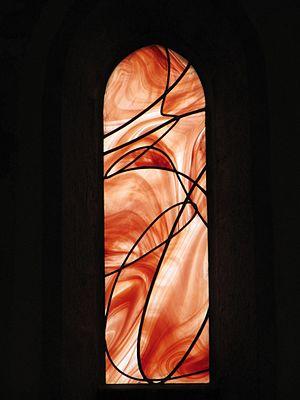
http://www.vitrail-architecture.com
Six-Fours-les-Plages est une commune française située au bord de la Méditerranée dans le département du Var, en région Provence-Alpes-Côte d'Azur. Elle fait partie de la métropole Toulon Provence Méditerranée.